Kalaga Thalaivan

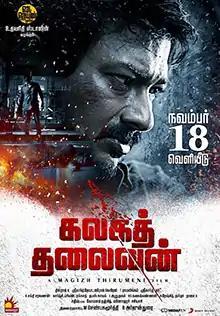
Theatrical release poster

Kalaga Thalaivan is a 2022 Indian Tamil-language action thriller film directed by Magizh Thirumeni and produced by Udhayanidhi Stalin of Red Giant Movies. The film stars Udhayanidhi, Nidhhi Agerwal,Kalaiyarasan and Arav, Santhosh Prem. The music and background score were composed by Srikanth Deva and Arrol Corelli, while the cinematography and editing were handled by K. Dhillraj and N. B. Srikanth. The film was predominantly shot in Chennai.